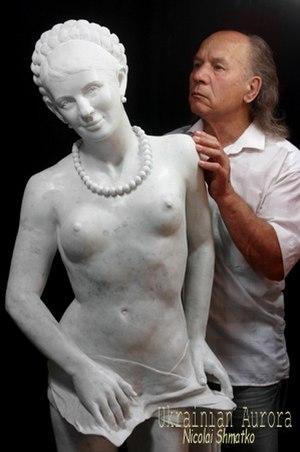
Mykola Havrylovytch Chmatko, Nicholai Gavrilovich Shmatko dans la transcription anglaise de son nom russe, soit Nicolaï Gavrilovitch Chmatko, surnommé « le roi du marbre », est un sculpteur et peintre ukrainien, né le 17 août 1943, à Krasnohorivka, dans l'oblast de Donetsk, en Ukraine.